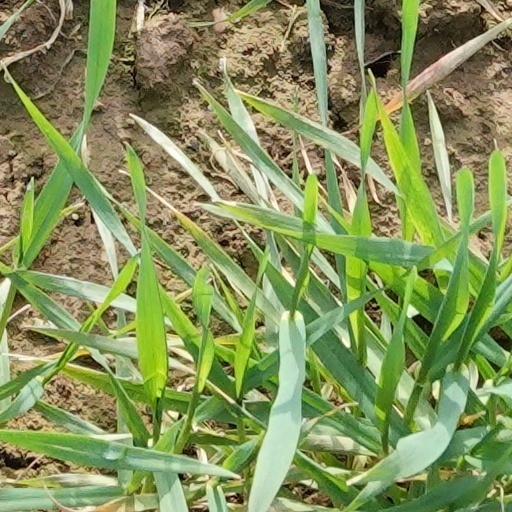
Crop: wheat